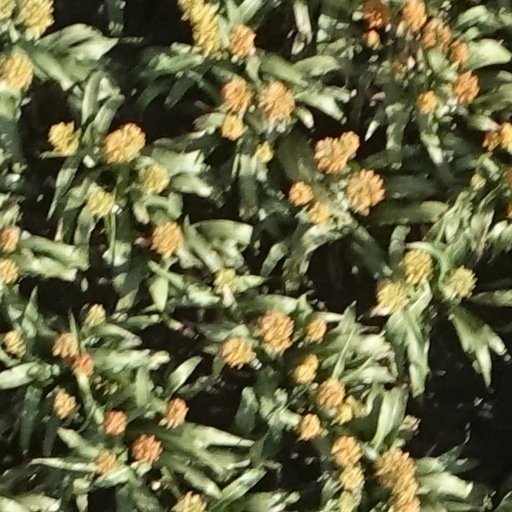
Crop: sorghum